Zoomar lens

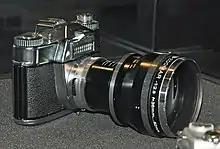
1959 Voigtländer Bessamatic, fitted with DKL-mount Zoomar lens (36~82 mm), first production zoom lens for still photography

The Zoomar lens was the first commercially successful zoom lens, designed by optical engineer Frank G. Back as an outgrowth of his research on viewfinders and variable focal length projectors for the United States military.